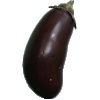
Label: Eggplant 1